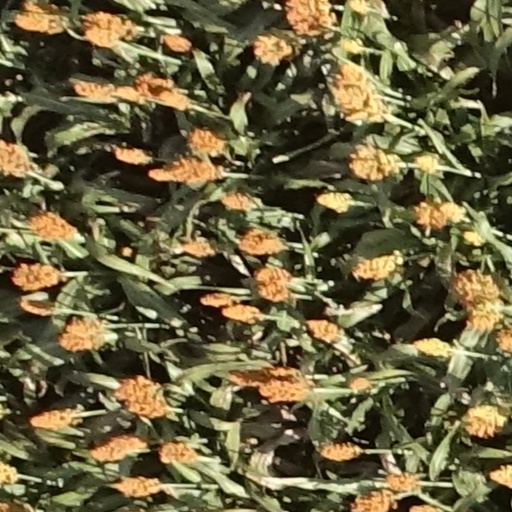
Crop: sorghum